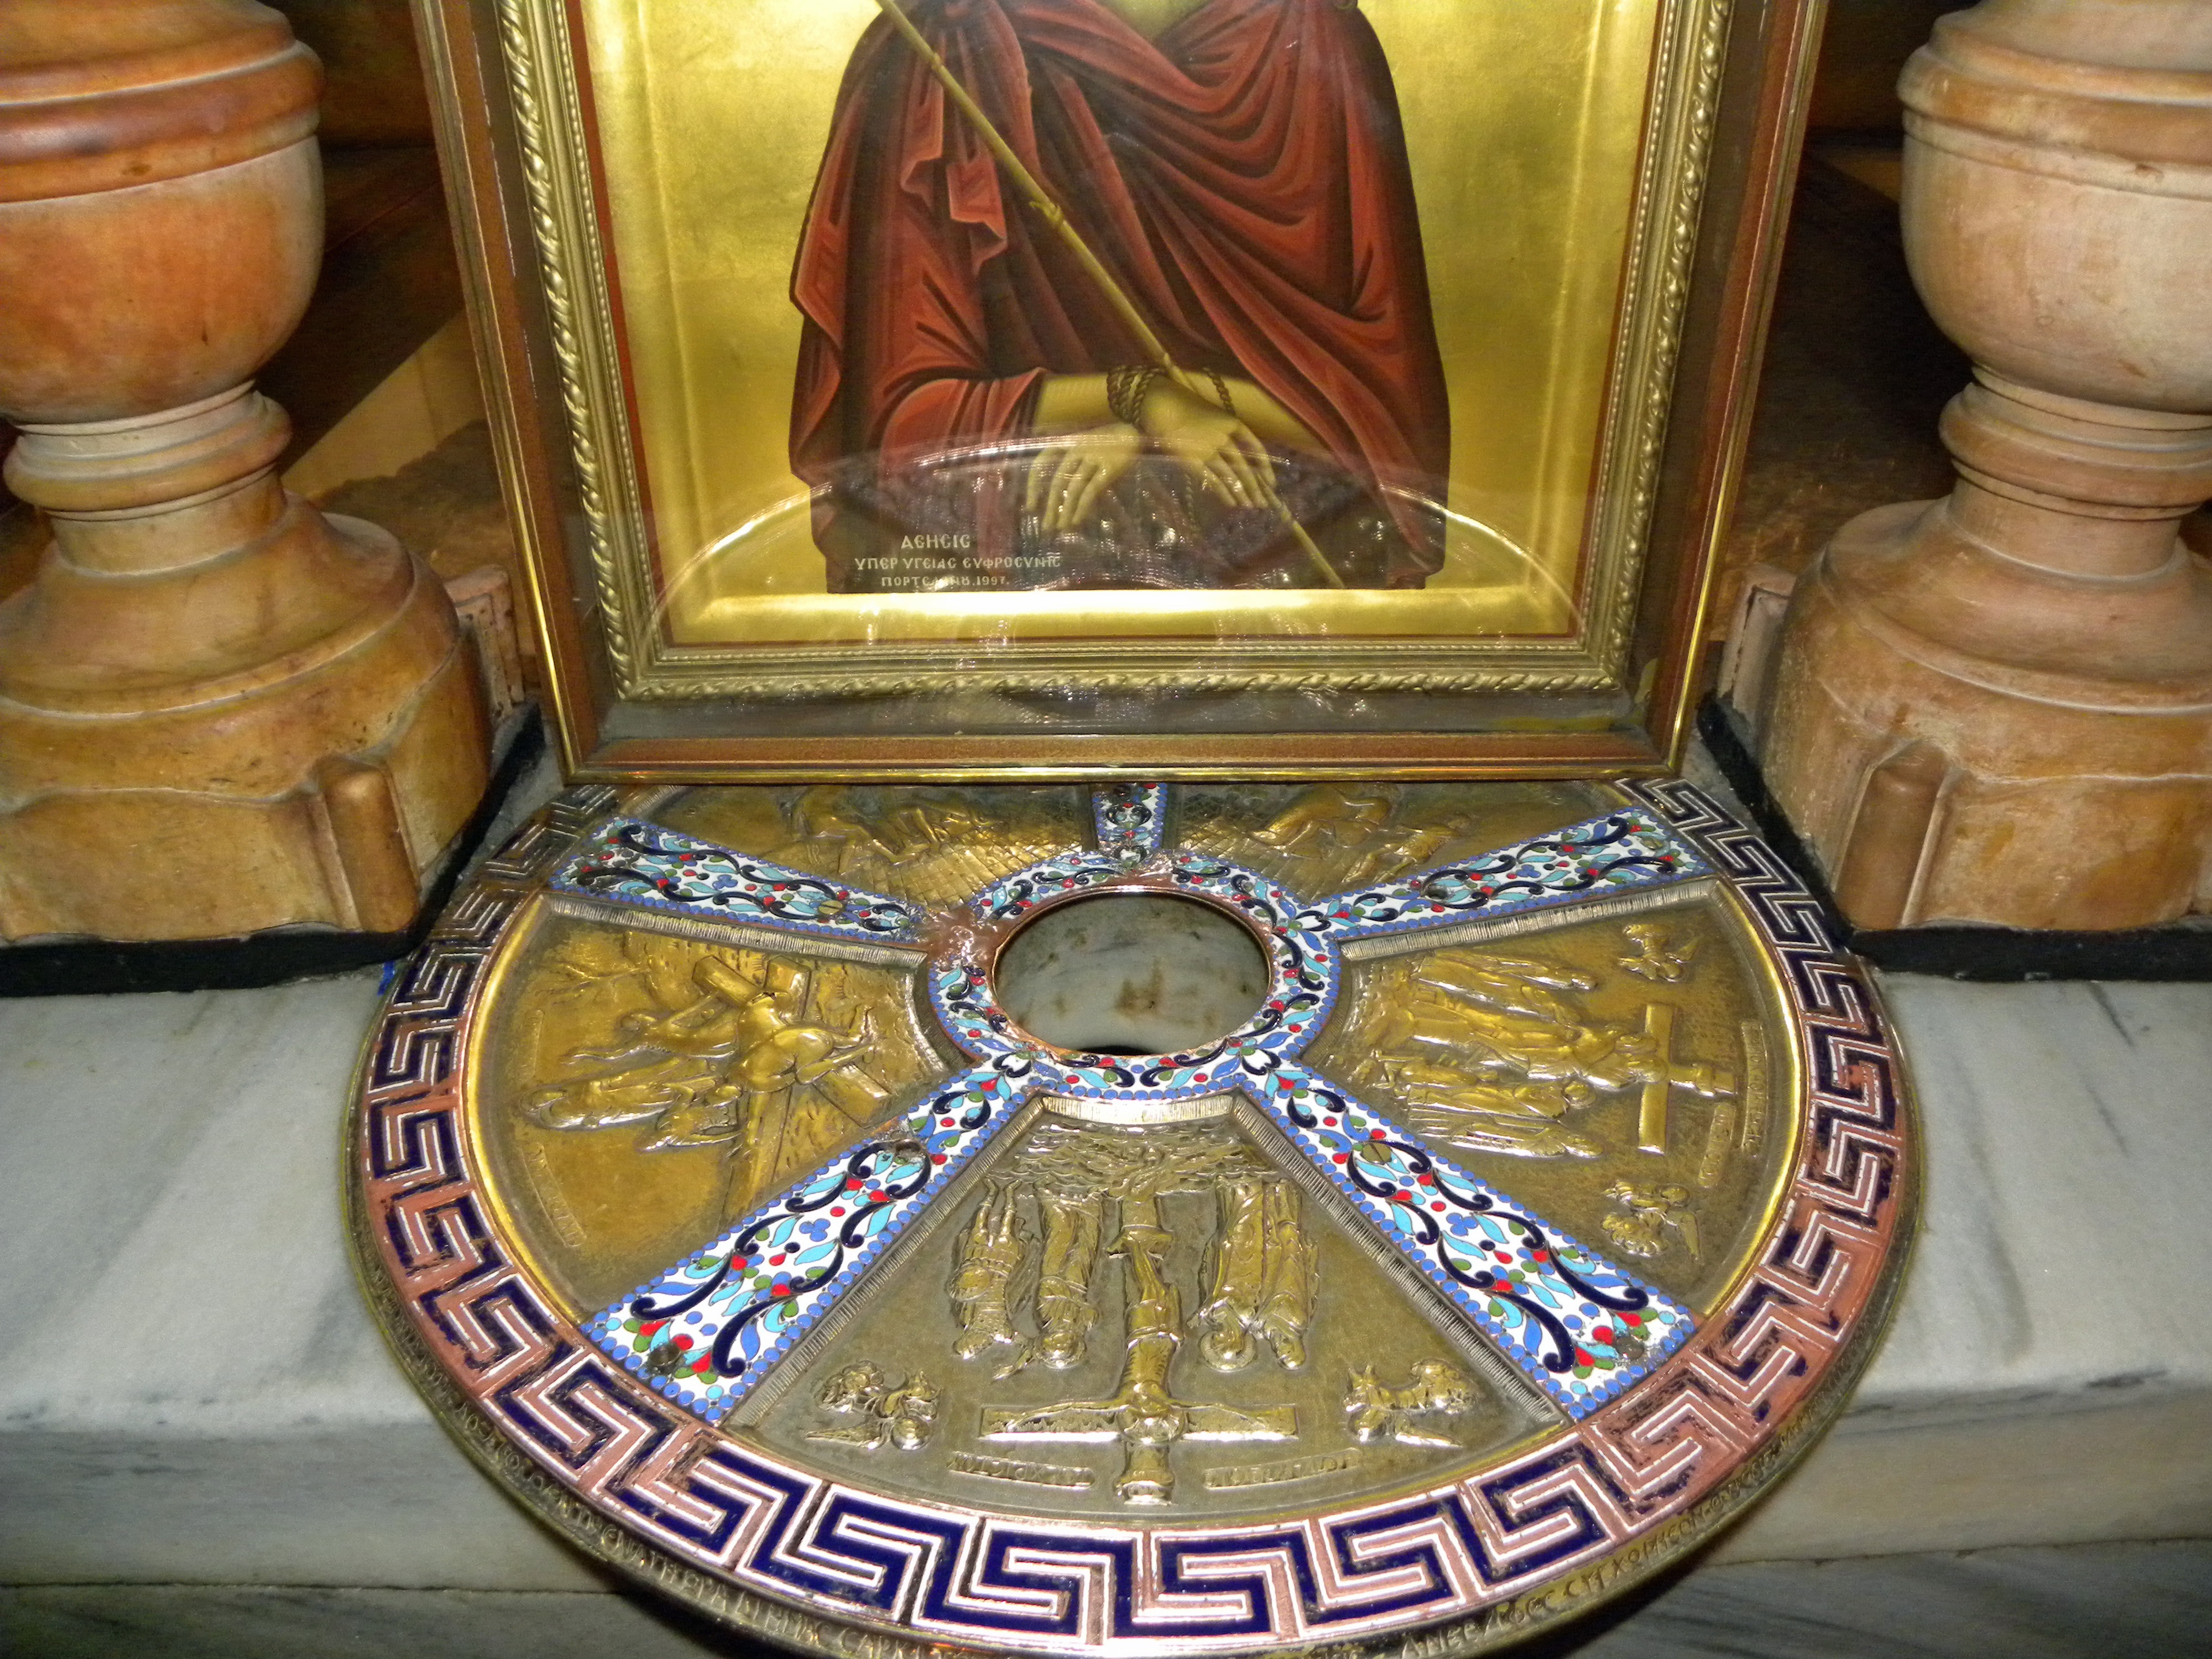
antique, window, glass, old, symbol, religion, church, cross, christian, death, bible, spiritual, life, religious, catholic, christ, art, faith, passion, jesus, prayer, christianity, holy, sacred, carving, crucifixion, gospel, icon, god, crucifix, friday, devotion, resurrection, lord, catholicism, salvation, savior, sin, forgiveness, calvary, sacrifice, sepulchre, ancient history, messiah